Emiliano Buendía

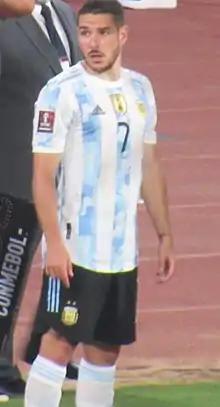
Buendía with Argentina in 2022

Emiliano Buendía Stati (born 25 December 1996) is an Argentine professional footballer who plays as an attacking midfielder or winger for club Aston Villa.